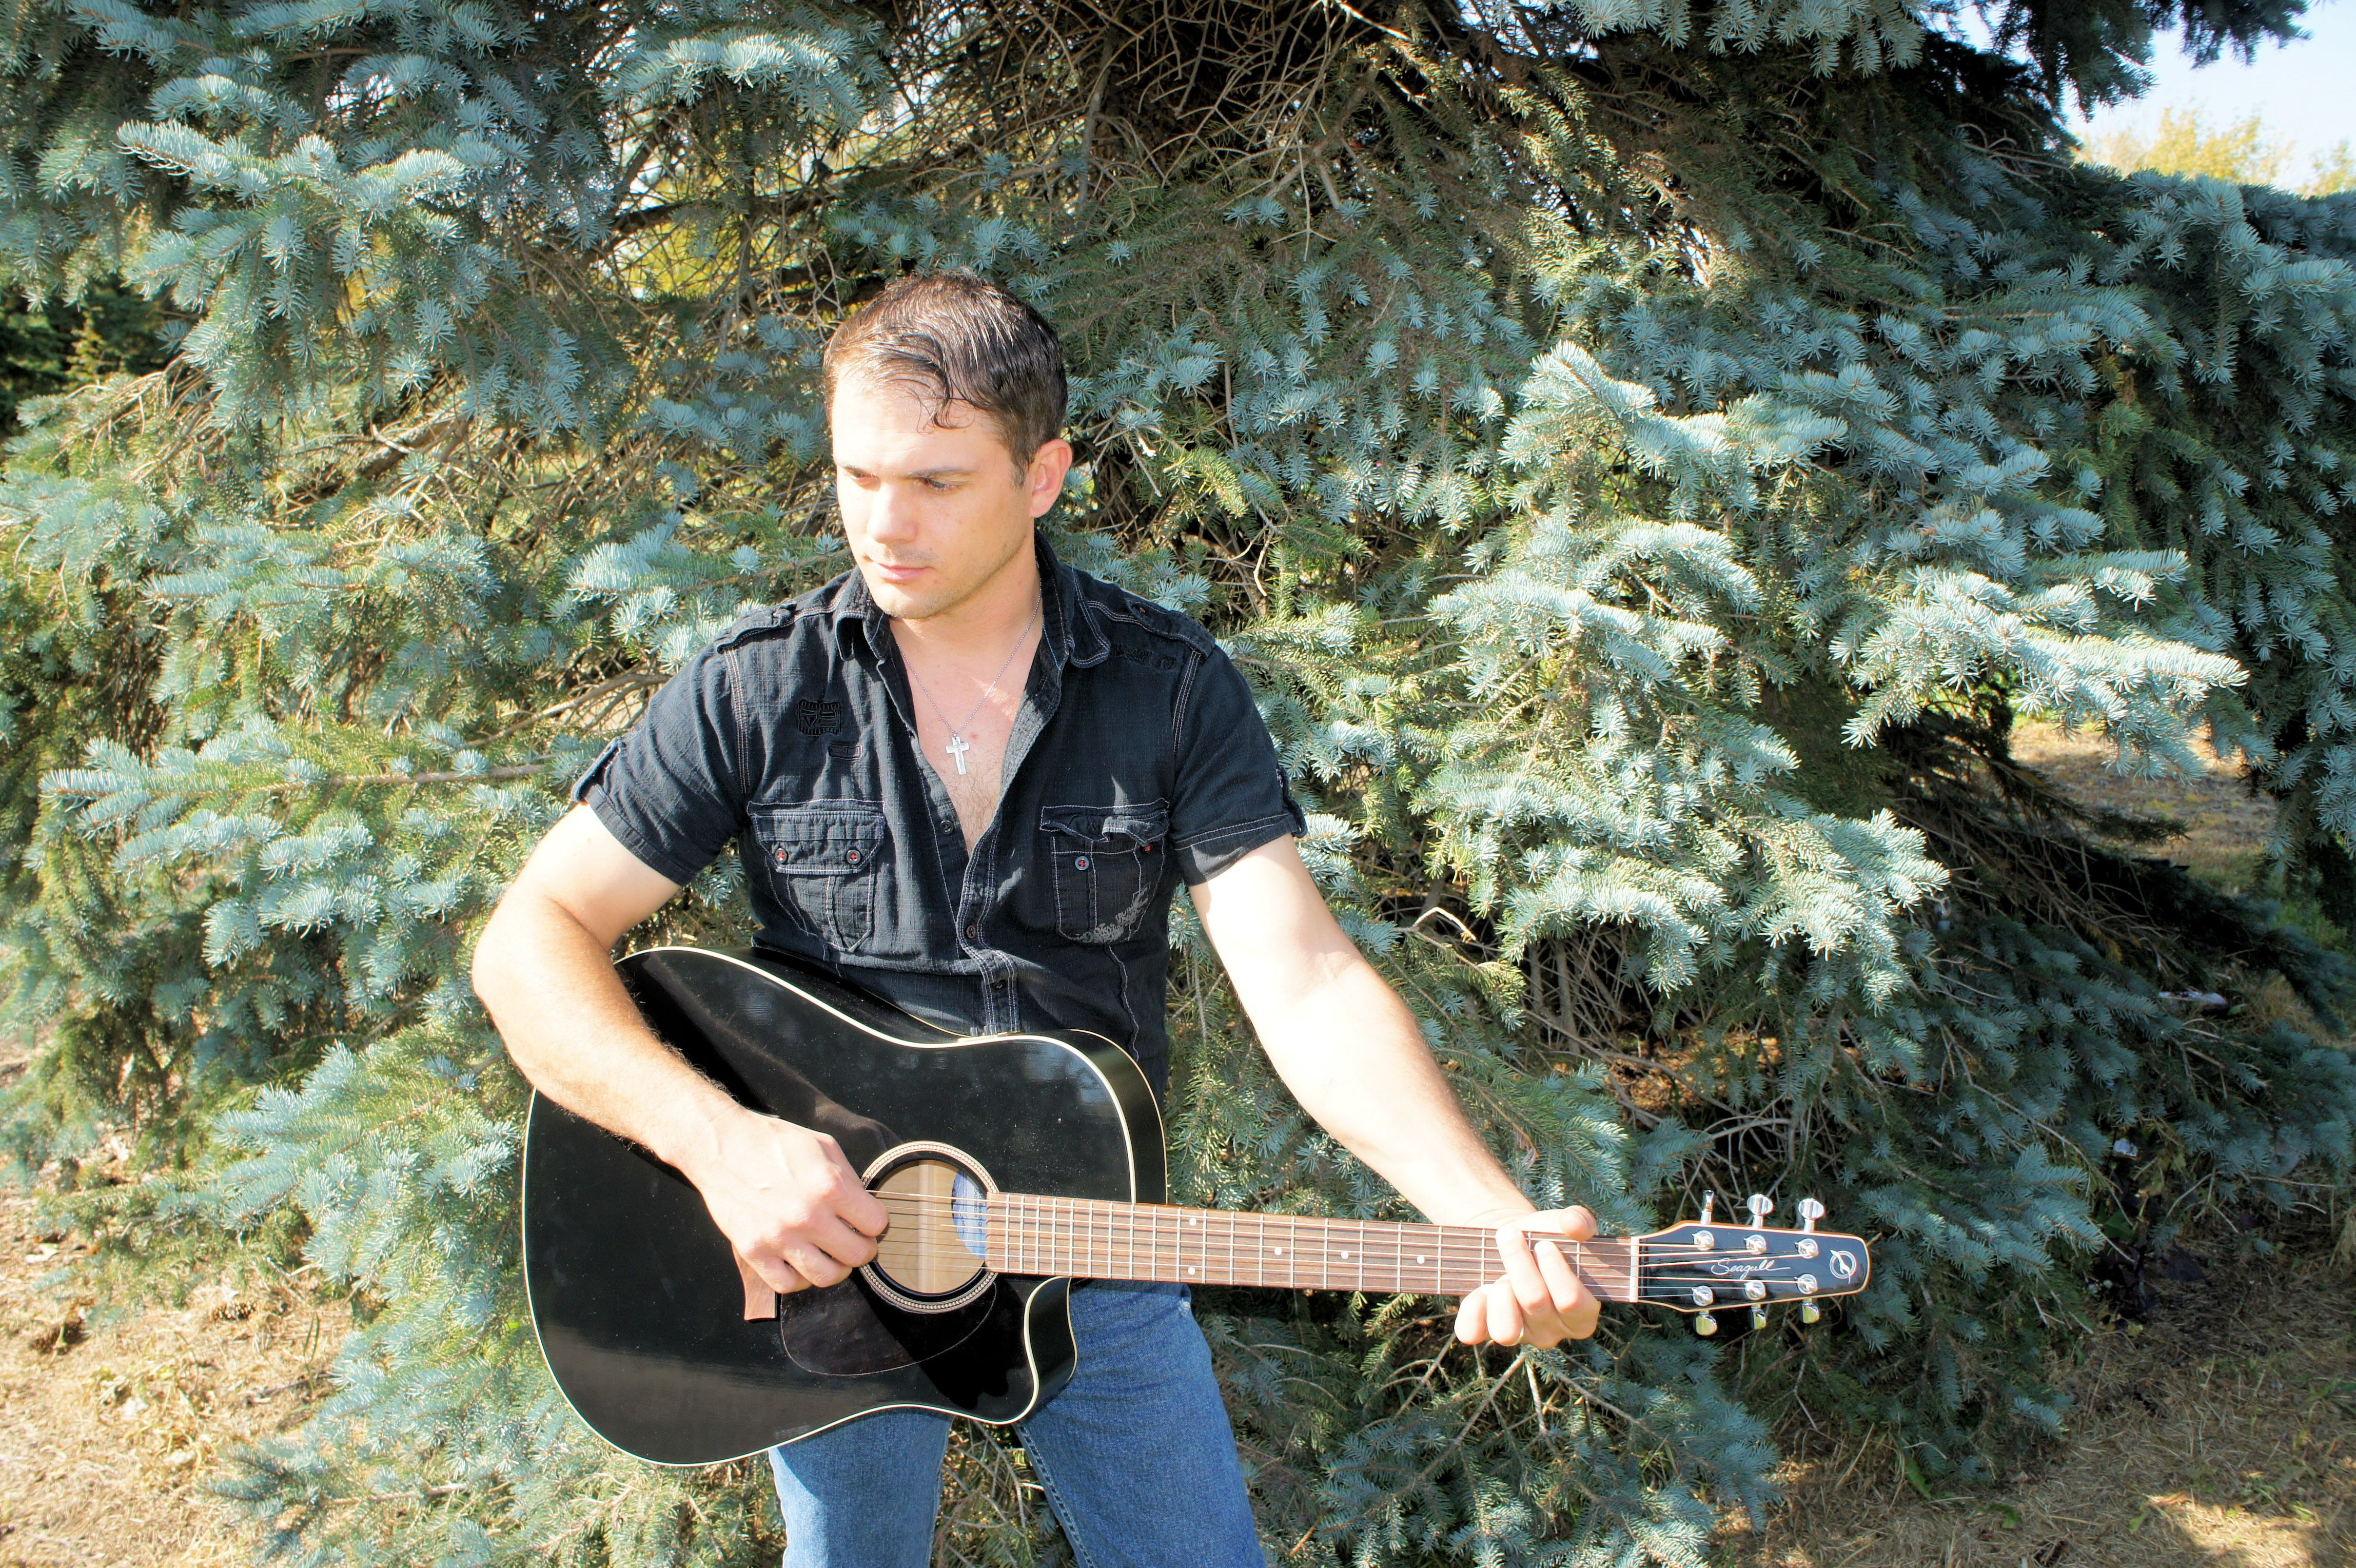
man, tree, nature, grass, rock, person, music, people, plant, hair, white, guitar, adventure, male, guy, recreation, portrait, model, young, soil, human, caucasian, posing, men, fun, style, icon, handsome, attractive, adult, rock music, singer songwriter, woody plant